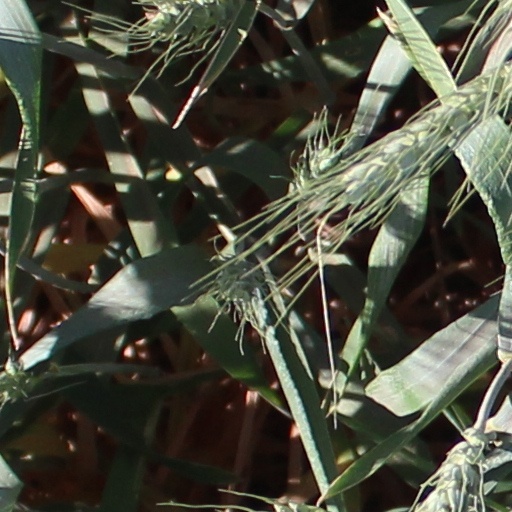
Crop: wheat